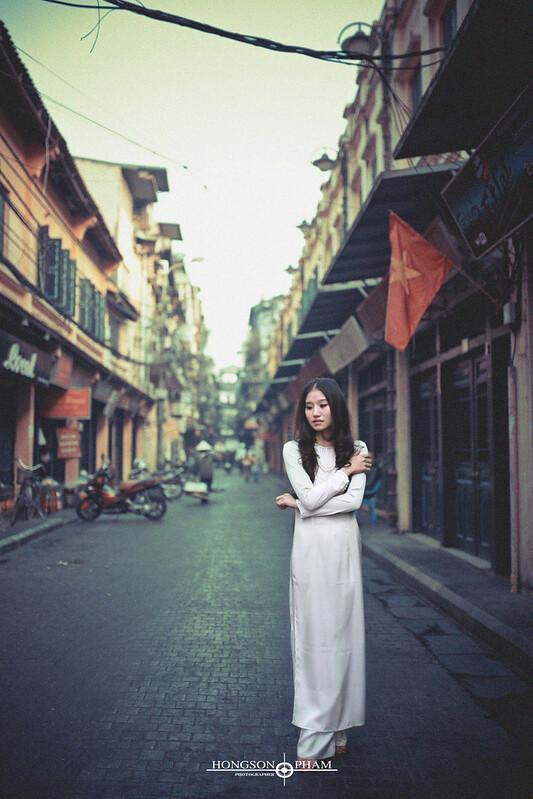
có một cô gái đang tạo dáng ở giữa một con phố